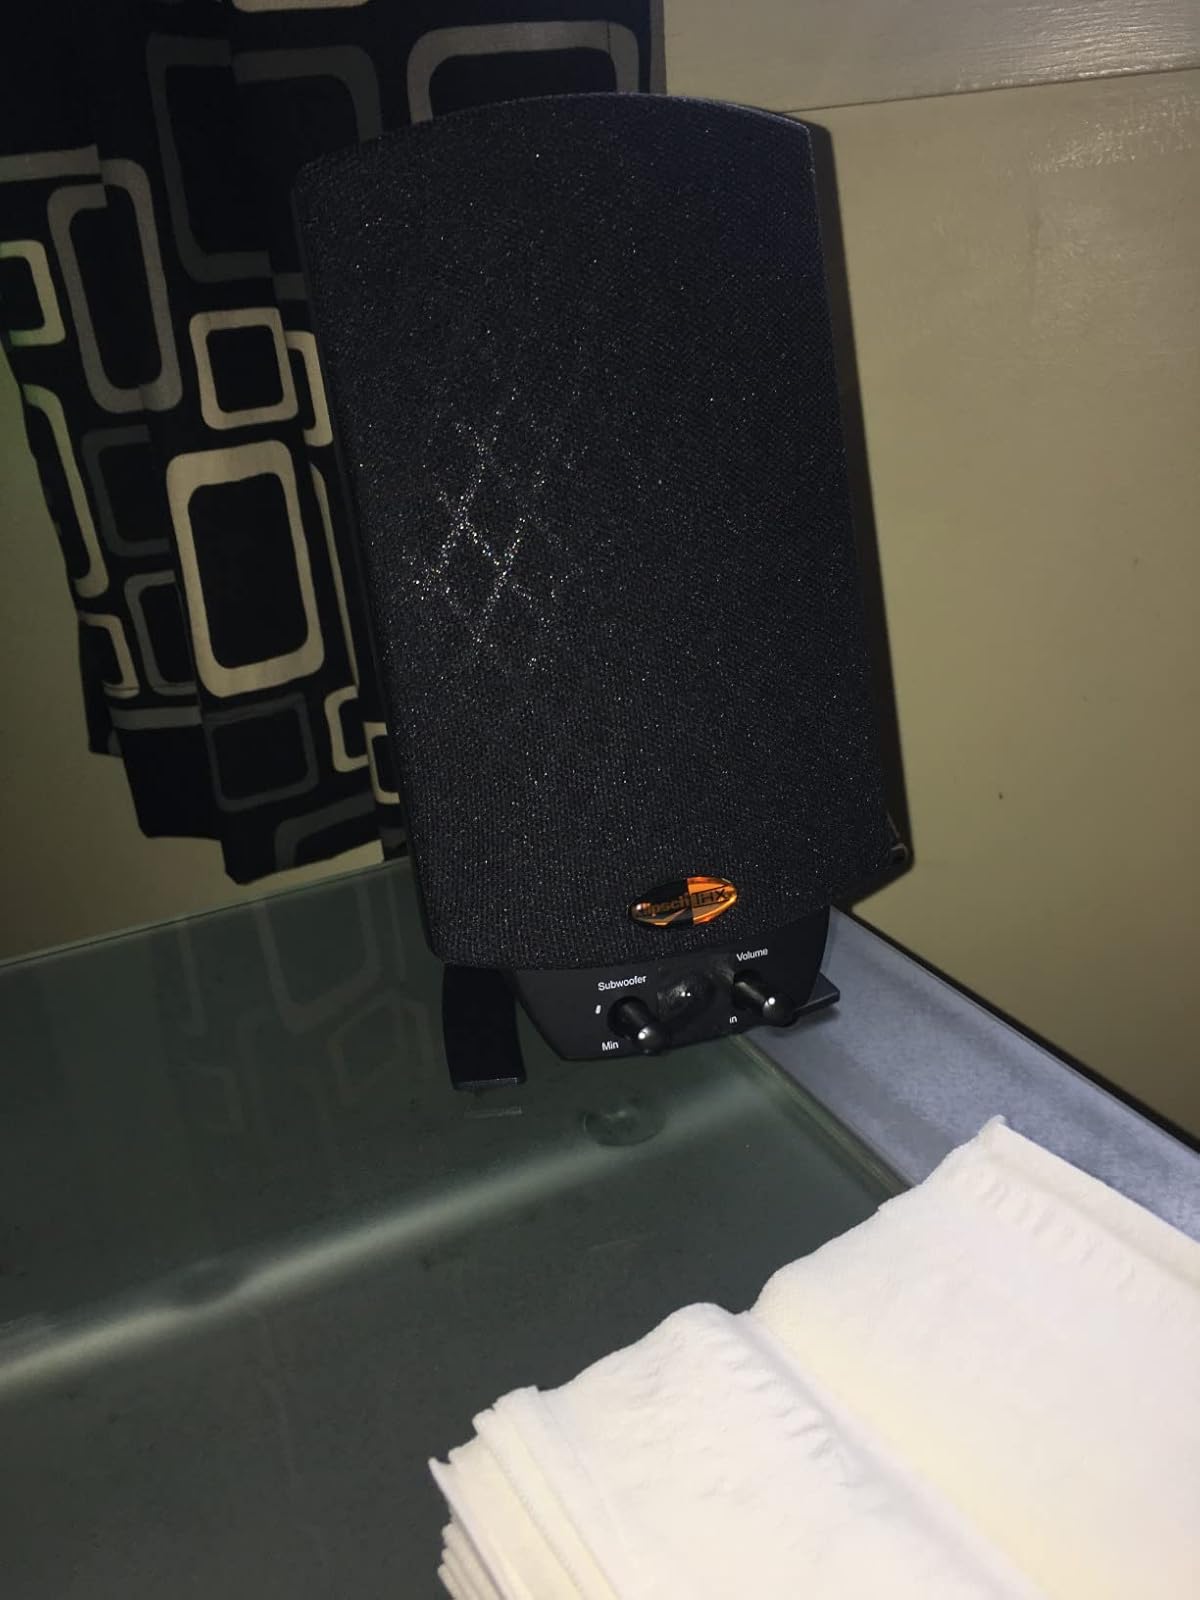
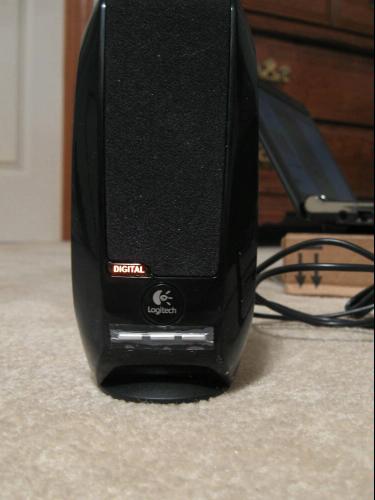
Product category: speaker
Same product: no